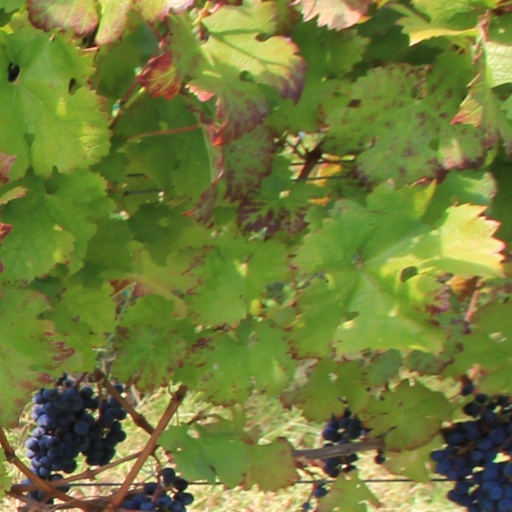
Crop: grape